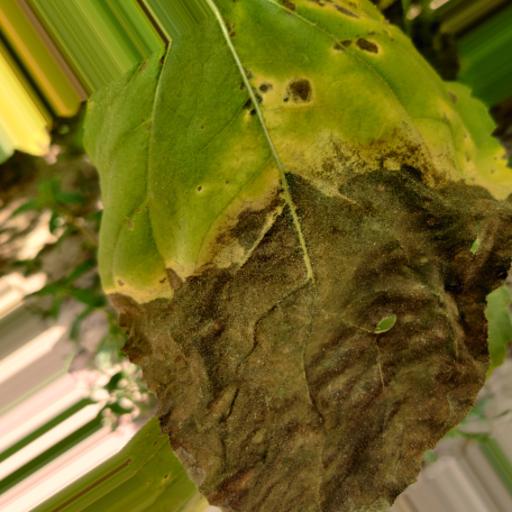
Label: Leaf_scars